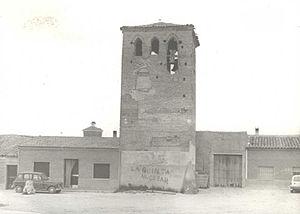
Fuente el Sol est une commune de la province de Valladolid dans la communauté autonome de Castille-et-León en Espagne.